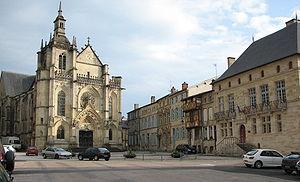
Place Saint-Pierre à Bar-le-Duc
Villes et Pays d’art et d’histoire est un label officiel français attribué depuis 1985 par le ministère de la Culture et de la Communication aux communes ou pays de France qui s’engagent dans une politique d’animation et de valorisation de leurs patrimoines bâti, naturel et industriel, ainsi que de l’architecture. Ce label succède à l’appellation « Ville d’art », disparue en 2005.
La Lorraine est une région historique et culturelle du nord-est de la France à la frontière avec la Belgique, le Luxembourg et l'Allemagne. Elle est constituée des départements de Meurthe-et-Moselle, de la Meuse, de la Moselle et des Vosges. Son nom est hérité de Lothaire II de Lotharingie et ses habitants sont appelés les Lorrains.